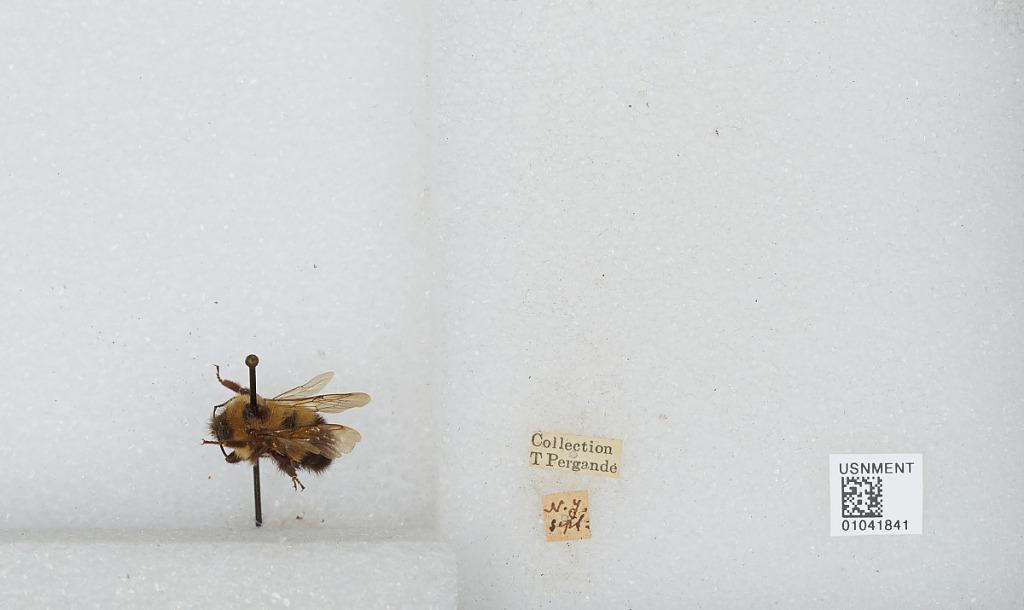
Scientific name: Bombus sp.
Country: United States
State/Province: New York